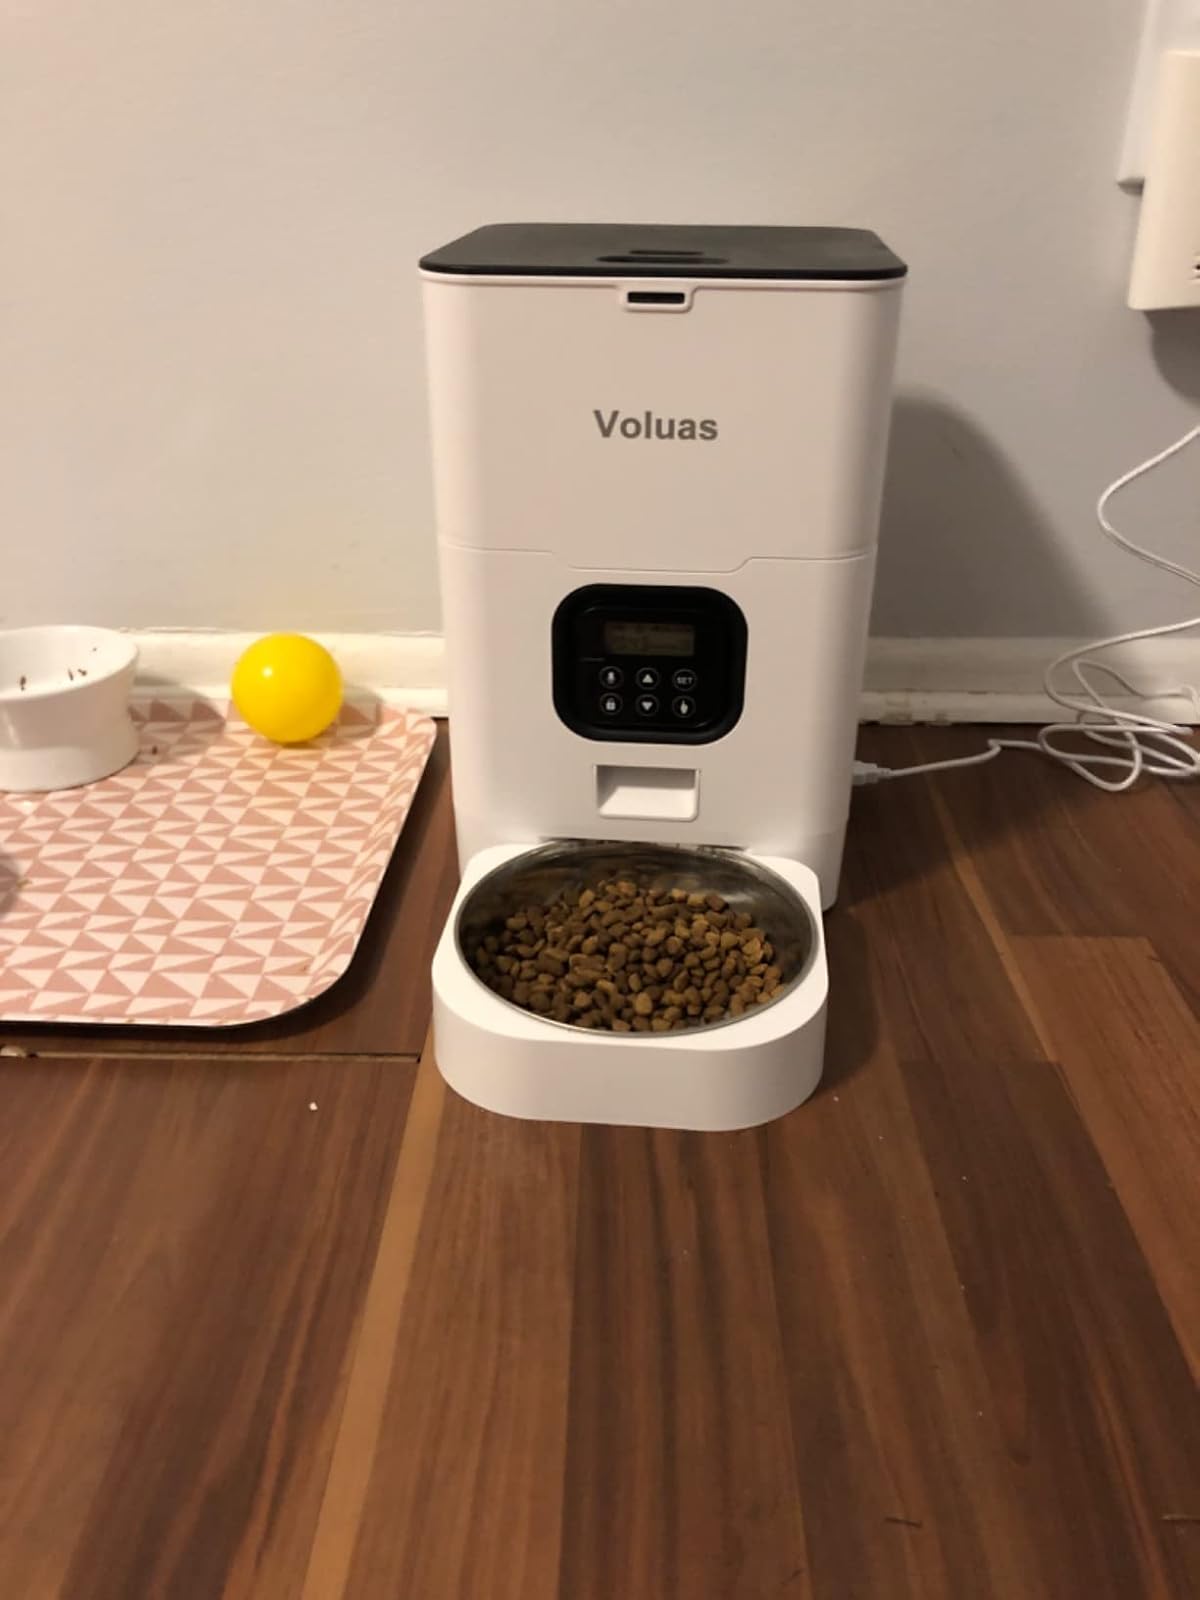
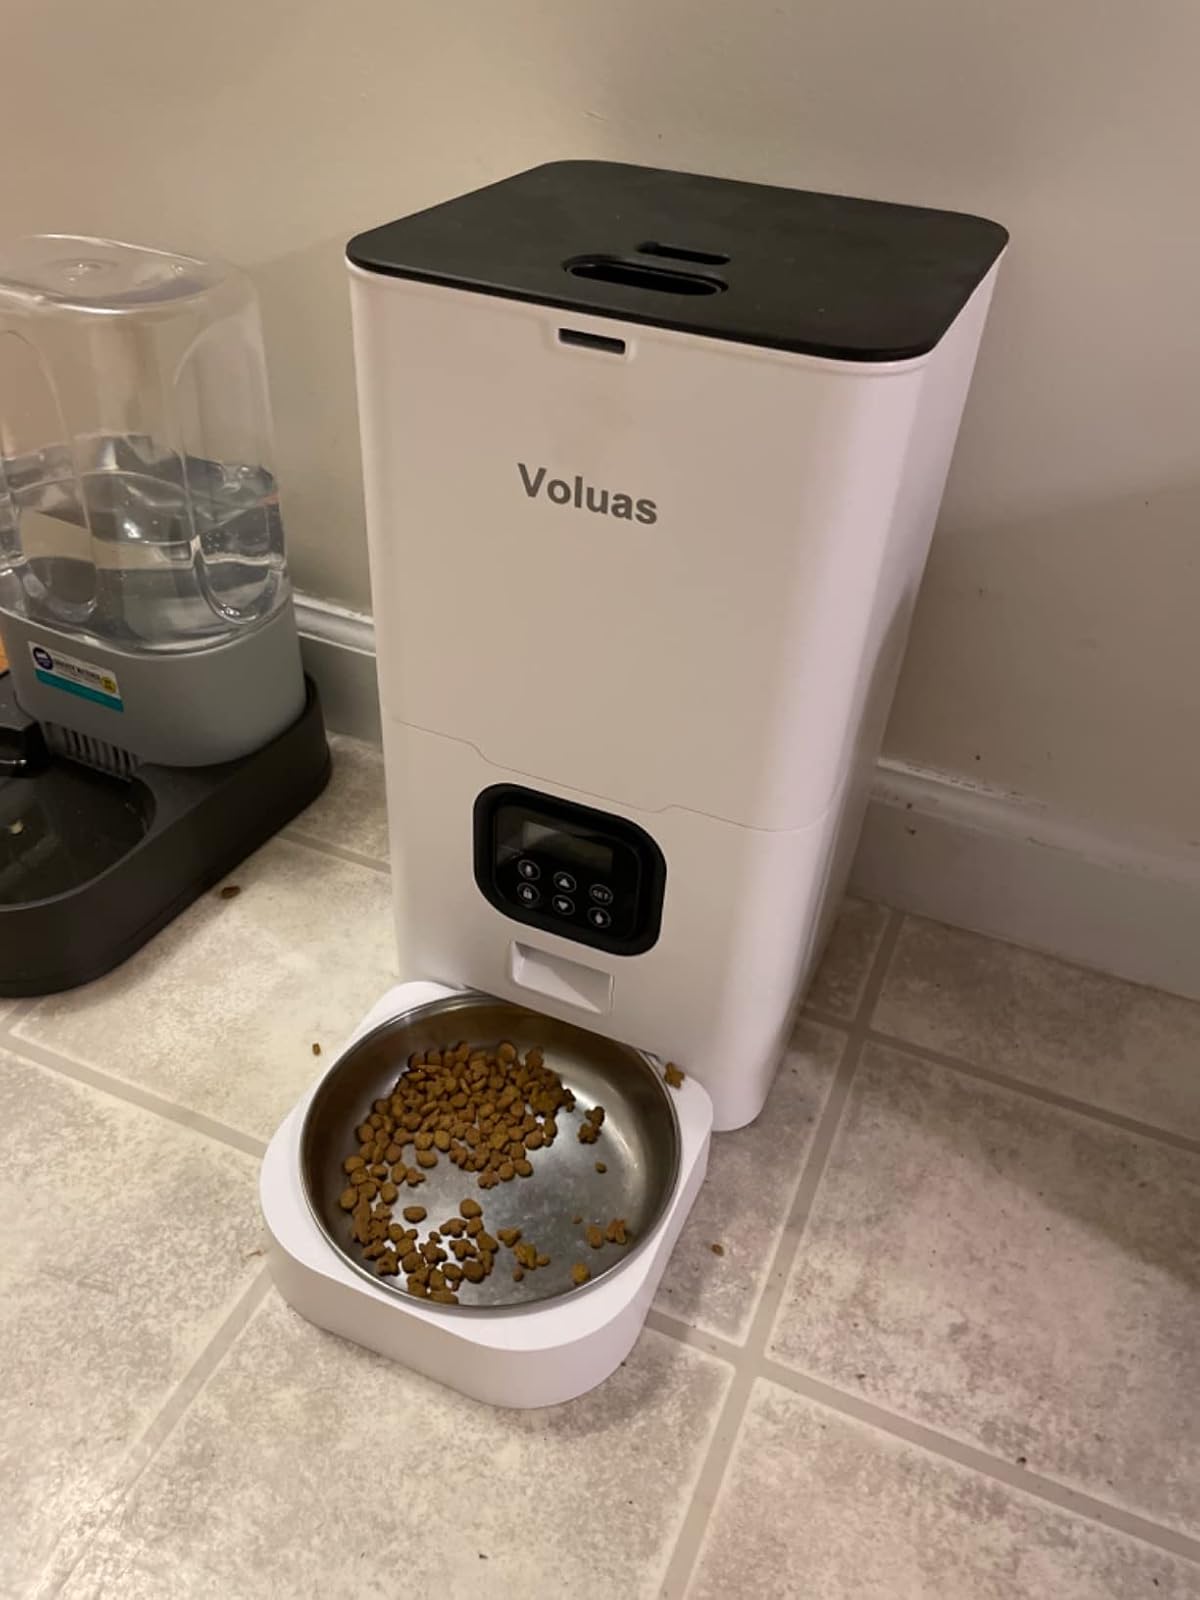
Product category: items_feeder
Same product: yes